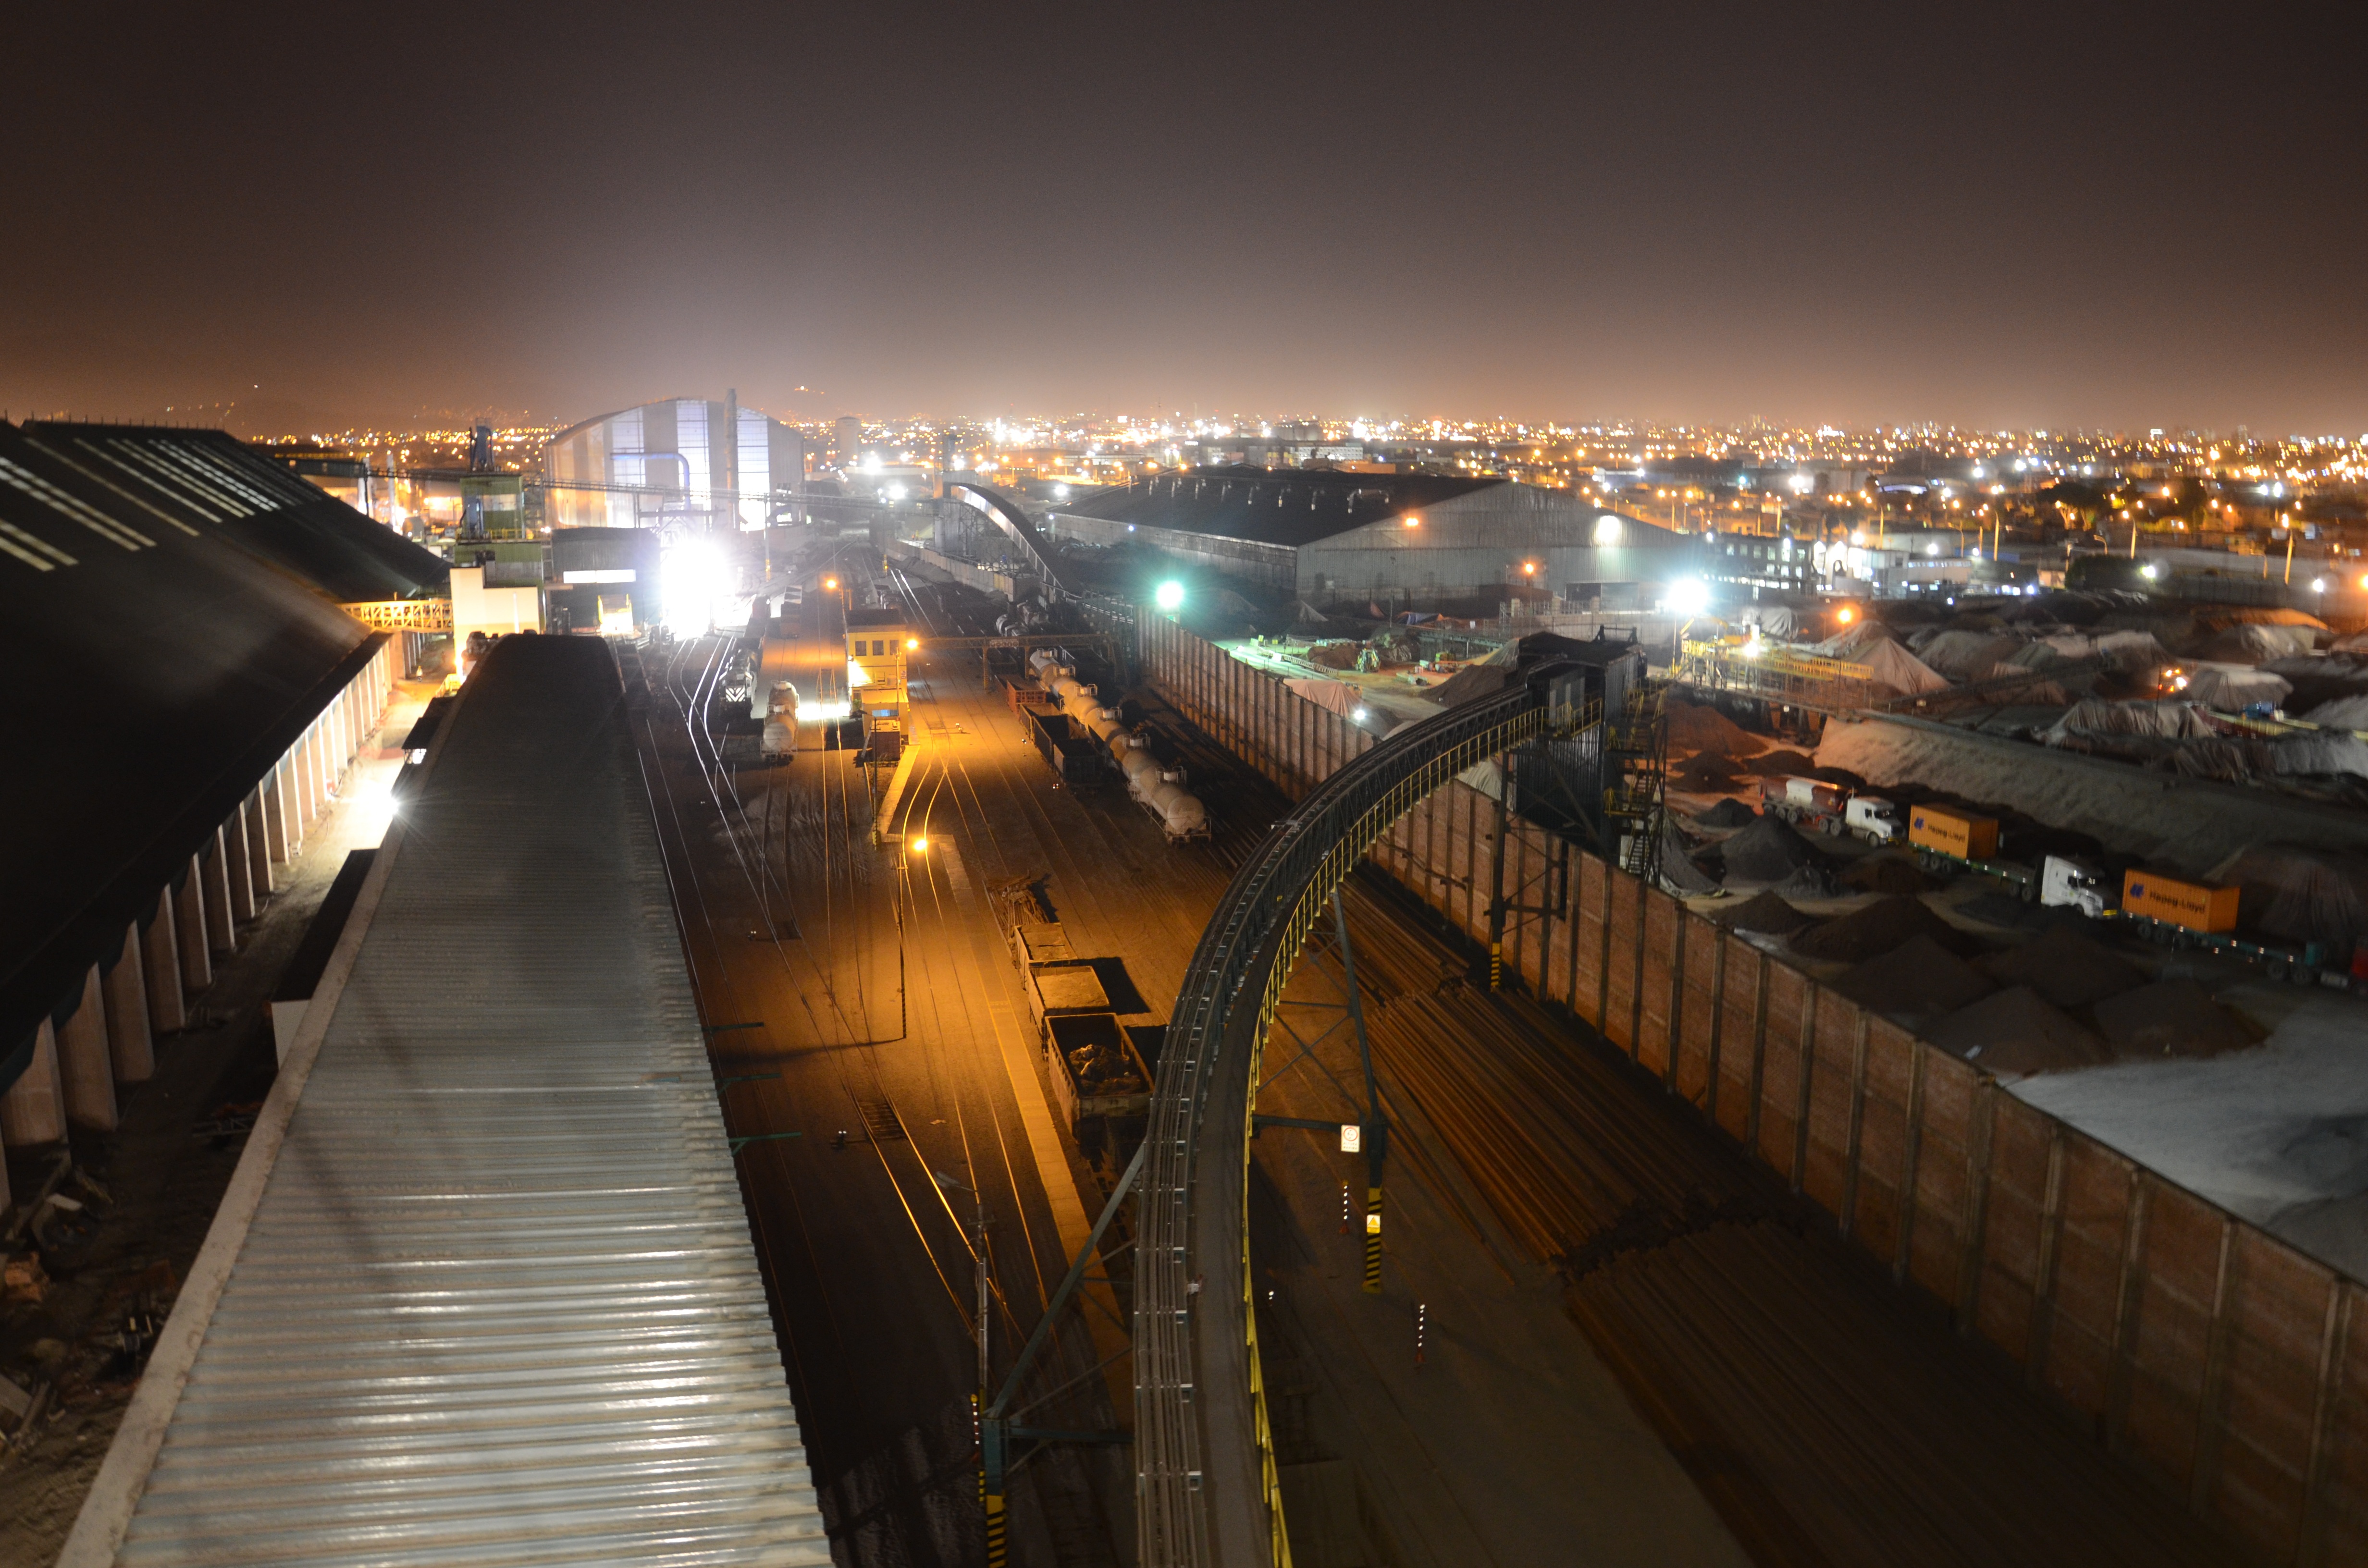
light, bridge, skyline, night, city, skyscraper, overpass, cityscape, downtown, dusk, evening, reflection, night light, lights, manufactures, metropolis, night lights, night manufactures, urban area, metropolitan area